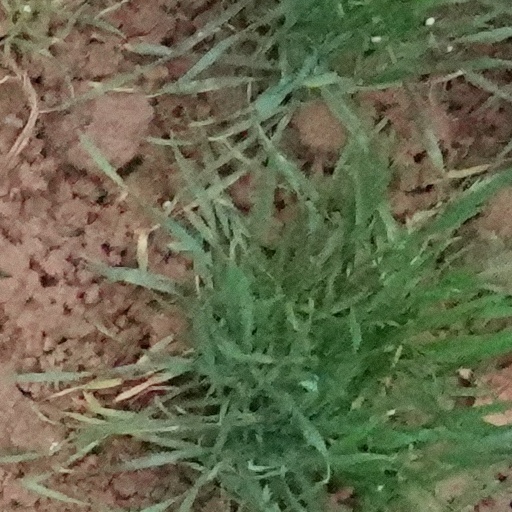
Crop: wheat